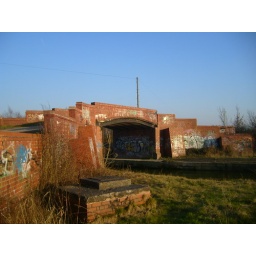
stark brick bridge over the bridgewater canal on a clear spring day